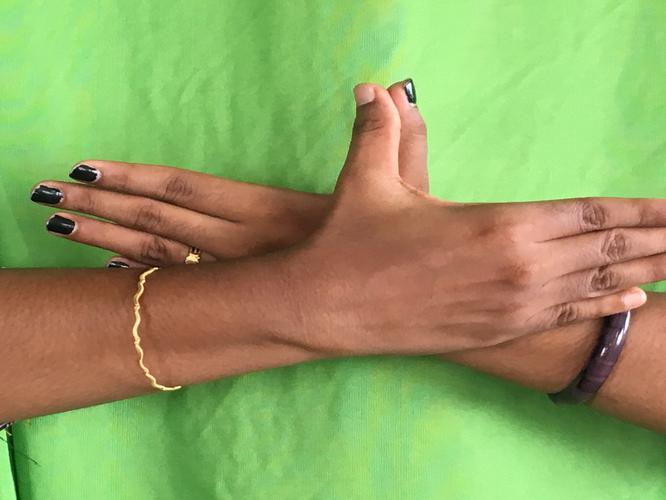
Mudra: Garuda
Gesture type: double_hand